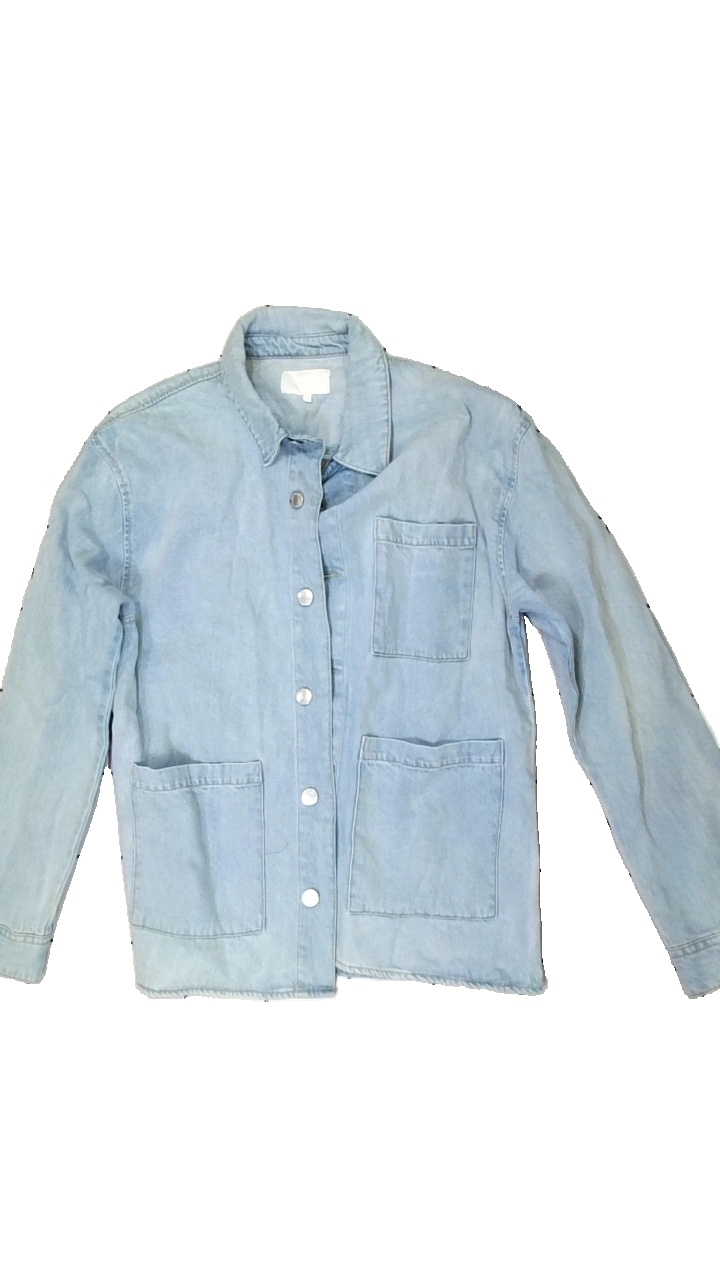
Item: Jacket (Ladies)
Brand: Dnmd
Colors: Blue
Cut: Regular
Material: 100% Cotton
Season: All
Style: Denim
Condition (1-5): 5
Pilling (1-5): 5
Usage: Reuse
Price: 100-150